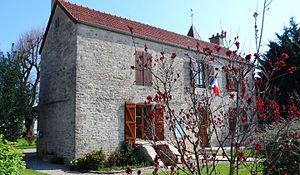
Mairie de Montliot-et-Courcelles (Côte-d'Or)
Montliot-et-Courcelles est une commune française située dans le département de la Côte-d'Or en région Bourgogne-Franche-Comté.